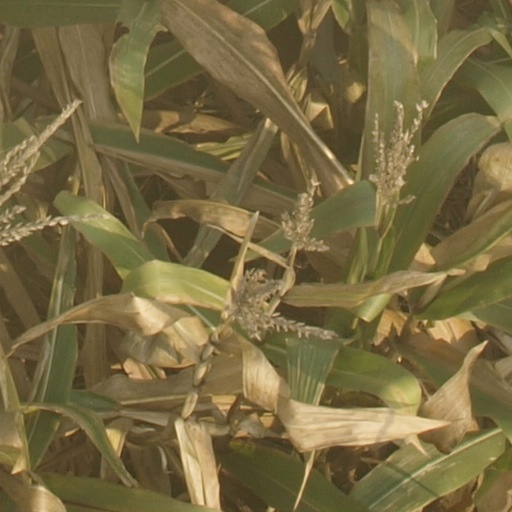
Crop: maize; corn